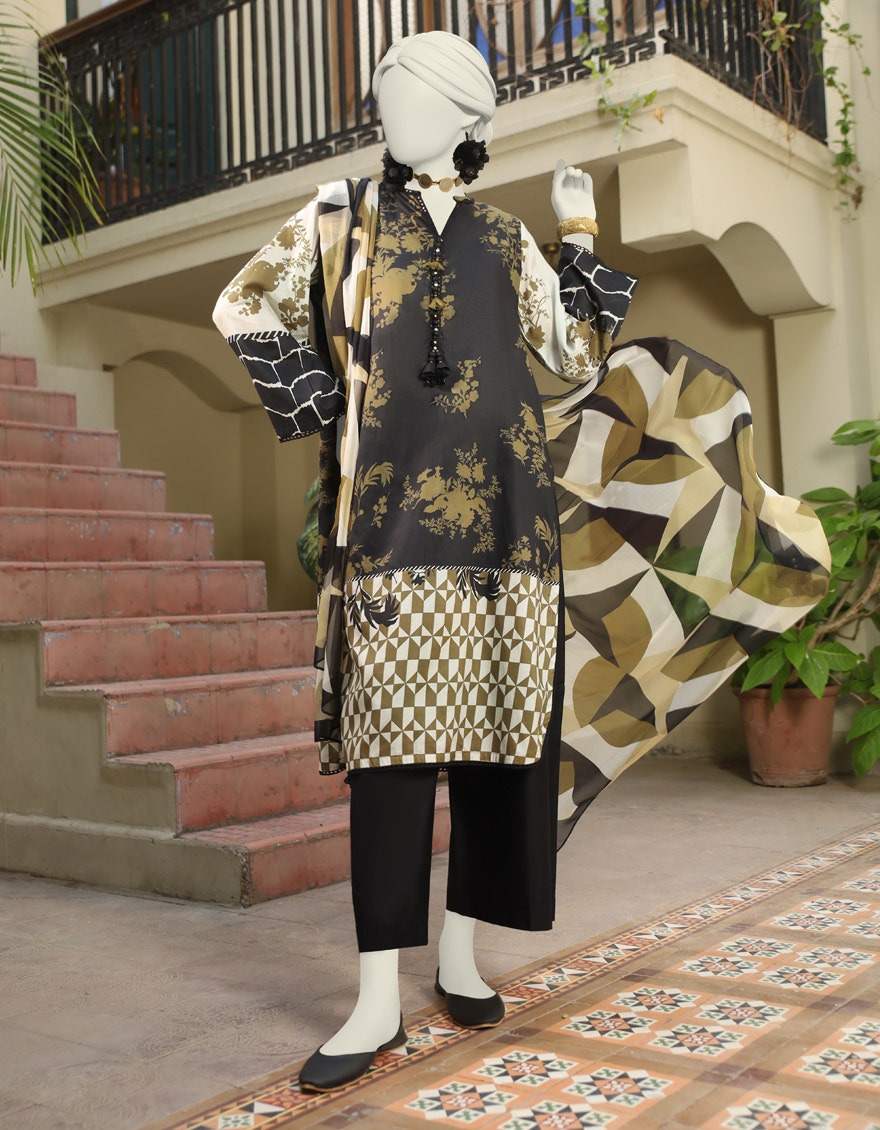
black multi embroidered salwar suit